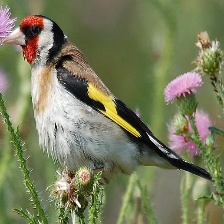
Species: EUROPEAN GOLDFINCH
Scientific name: CARDUELIS CARDUELIS
ImageNet parent category: goldfinch